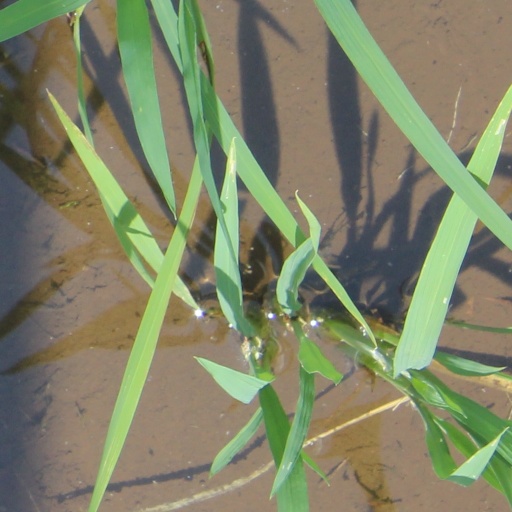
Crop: rice